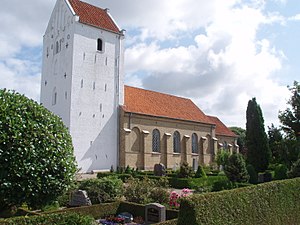
Yding Kirke
'Yding Kirke'
Yding Kirke, Horsens Kommune
Yding Kirke er en kirke i Yding Sogn, Horsens Kommune, Århus Stift. Kirken ligger knap 11 kilometer vest for Skanderborg.